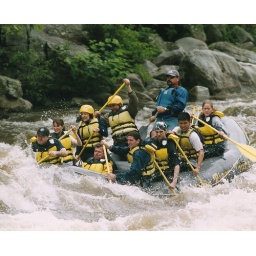
As a white water rafting guide. I'm wearing the blue life vest in the back of the raft.